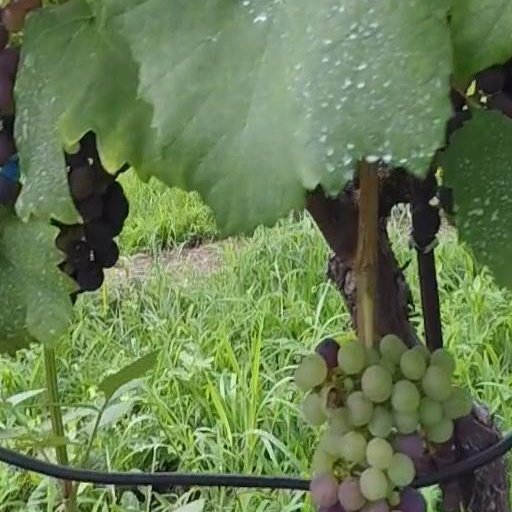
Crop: grape